Captain Blood (1960 film)

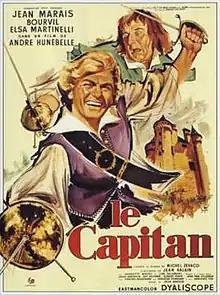
Theatrical release poster

Captain Blood is a 1960 French–Italian swashbuckler film directed by André Hunebelle and starring Jean Marais, Bourvil, Elsa Martinelli and Lise Delamare. It is based on a novel by Michel Zévaco.